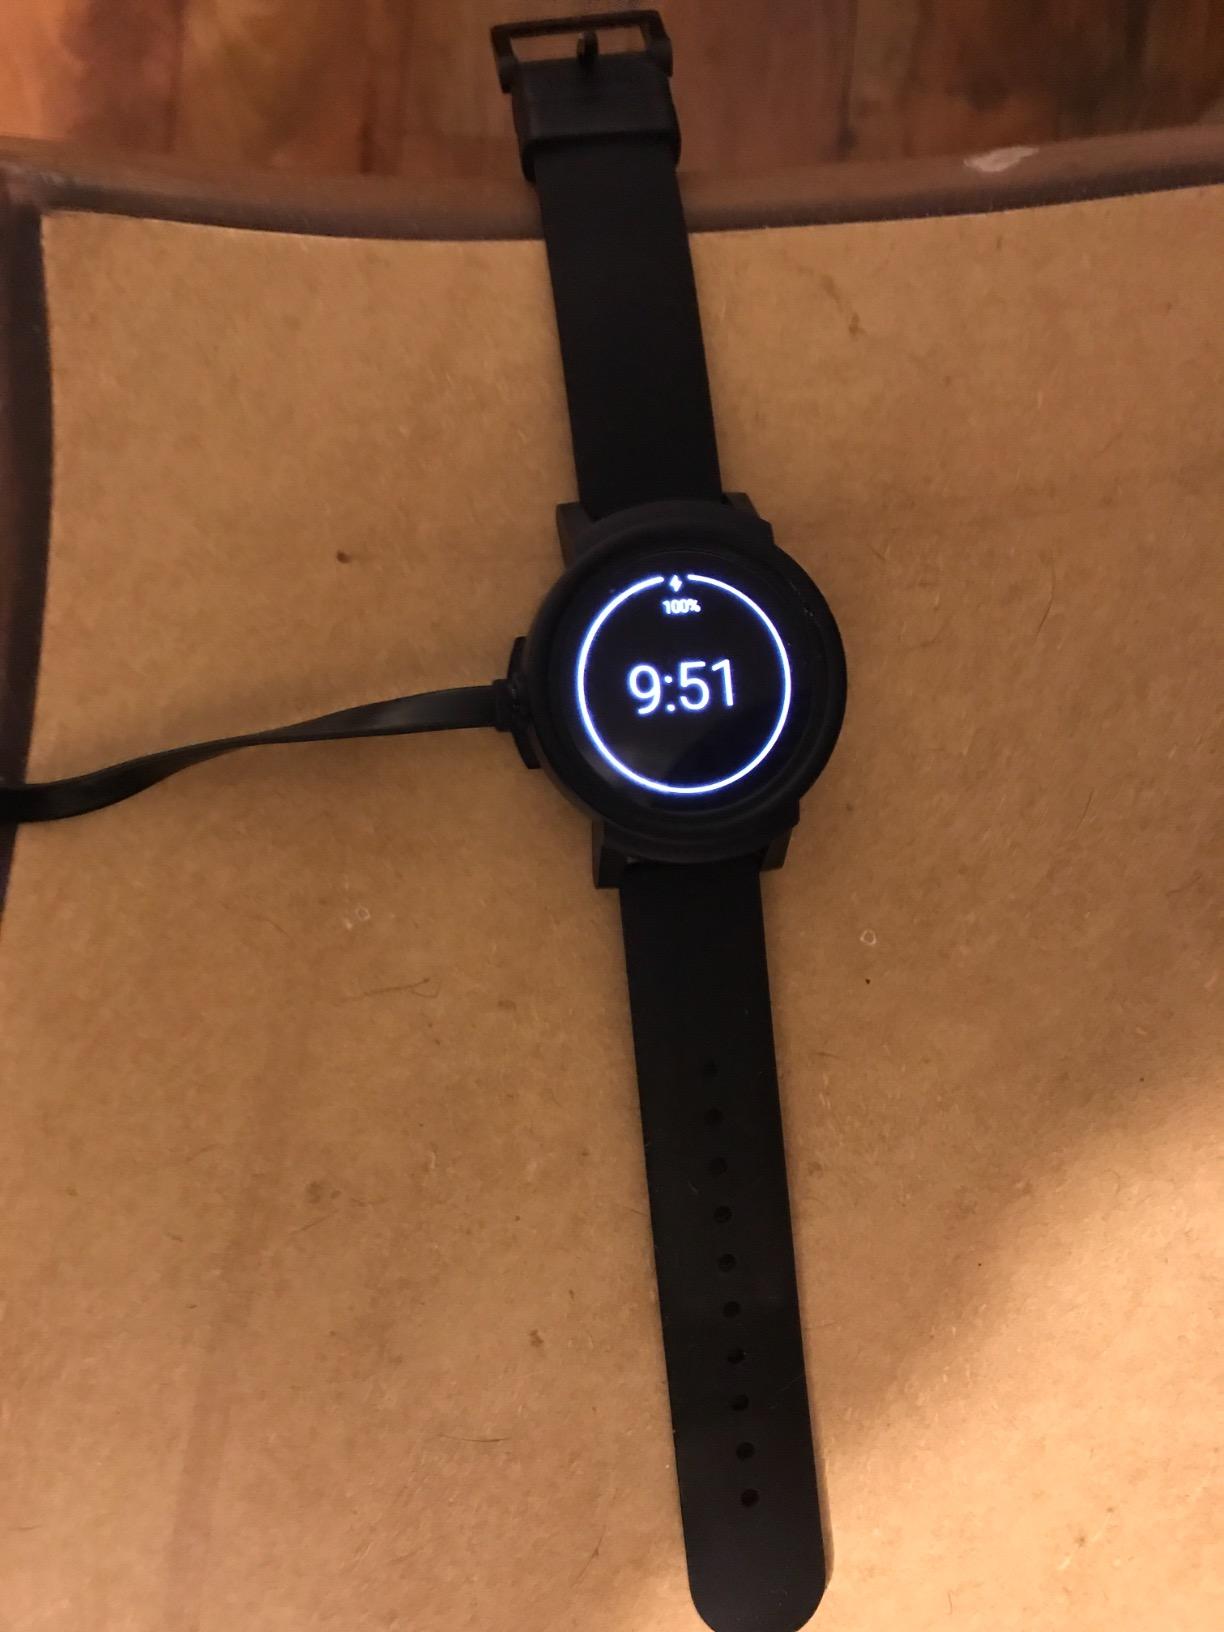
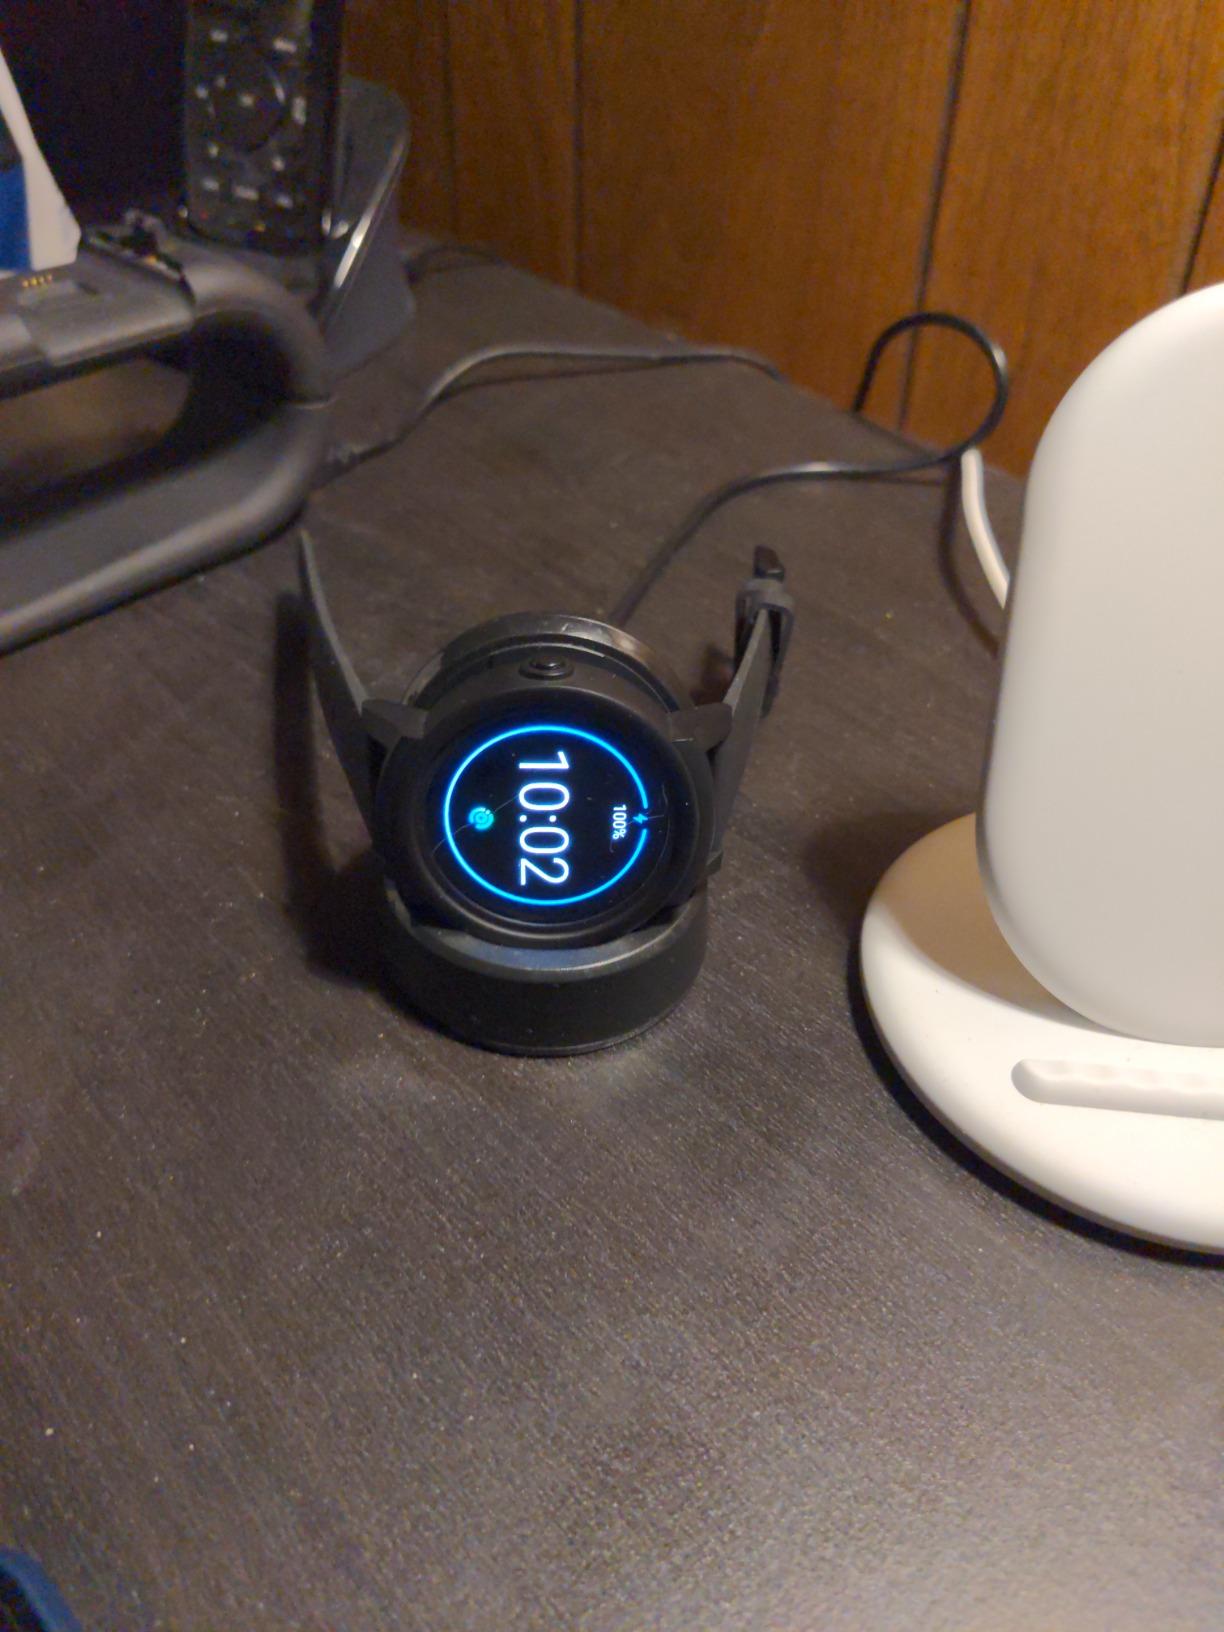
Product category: smartwatch
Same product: yes